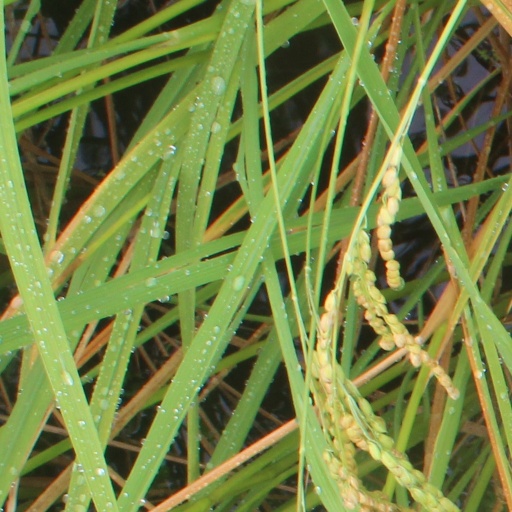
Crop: rice